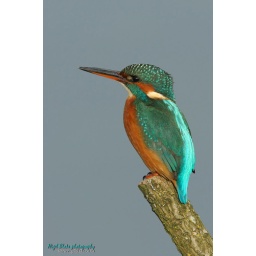
Common Kingfisher Alcedo atthis a female bird perched on a branch above water. IMG_7346